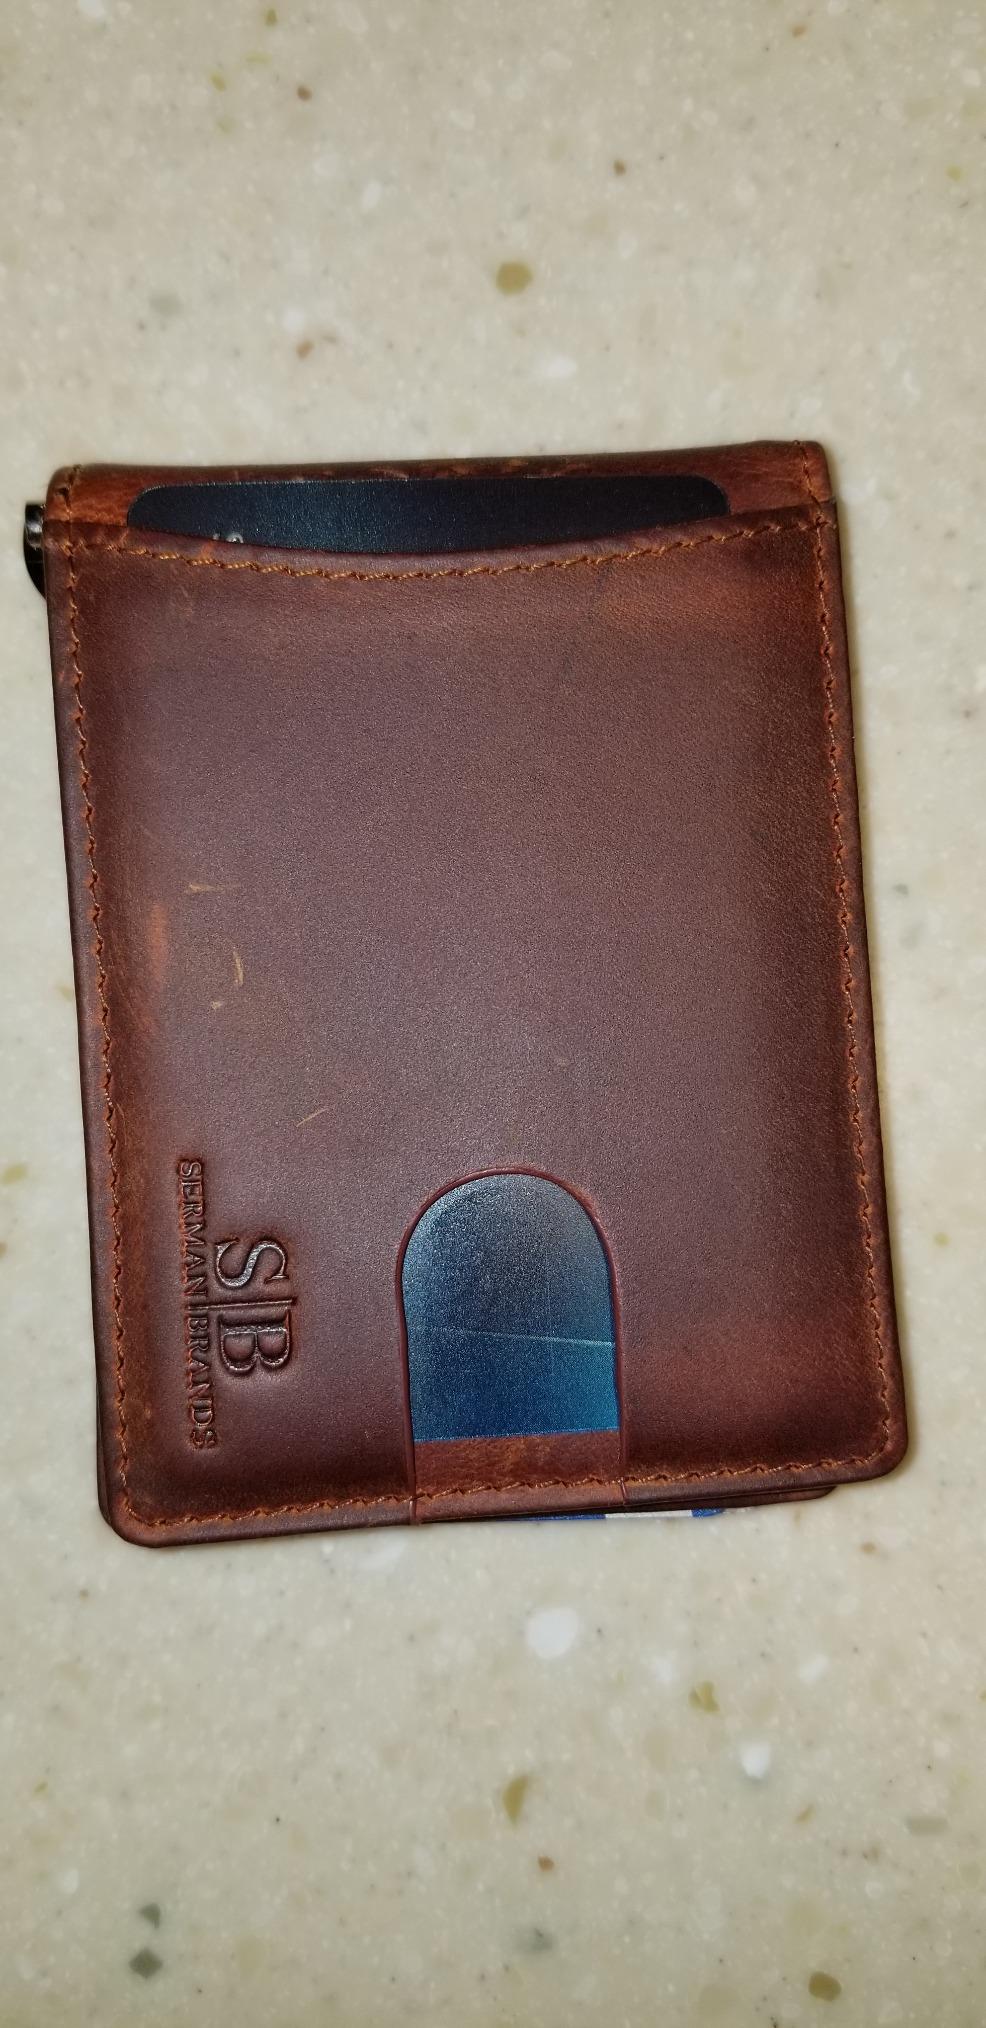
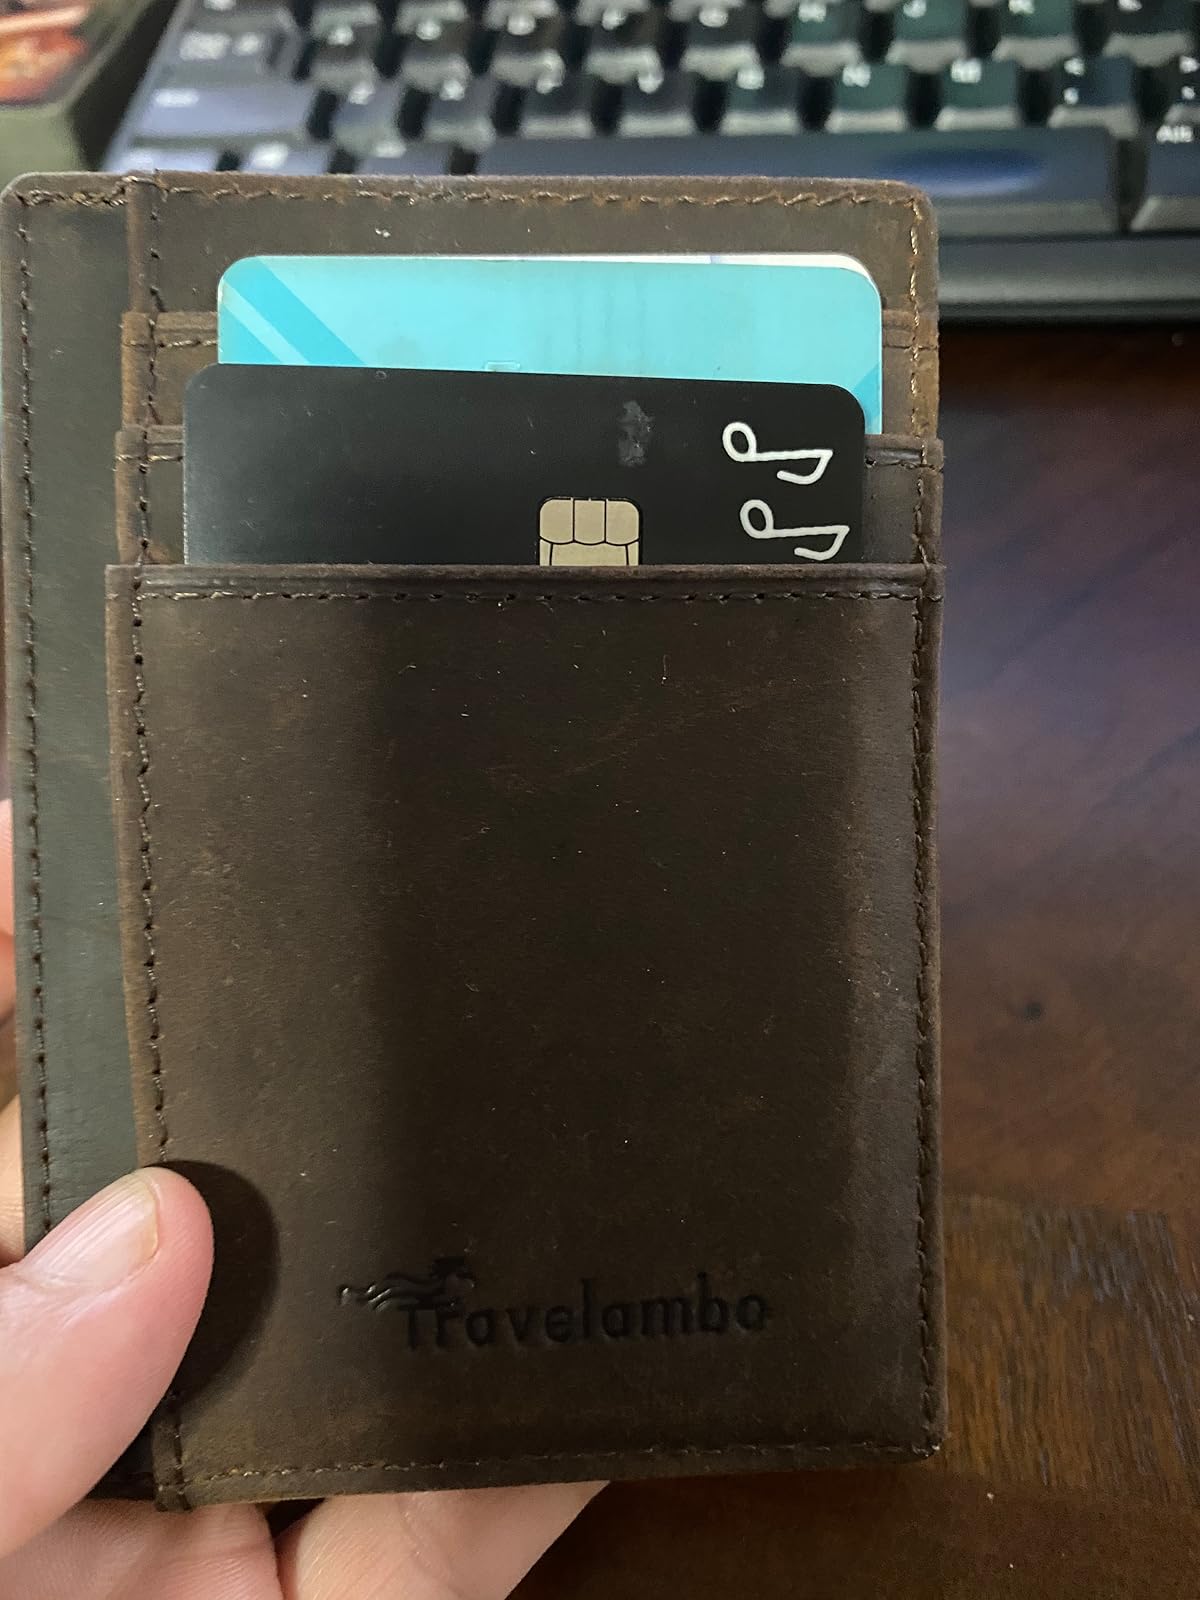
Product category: accessories_wallet
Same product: no